Hierapolis

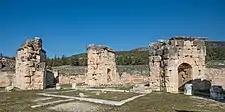
Martyrium

The structures of the temple are later, though the presence of two Ionic capitals in the Museum (see under Museum), as well as of a Corinthian capital of the 1st century AD and other architectural fragments lead archaeologists to suppose the existence of an earlier temple on the site.